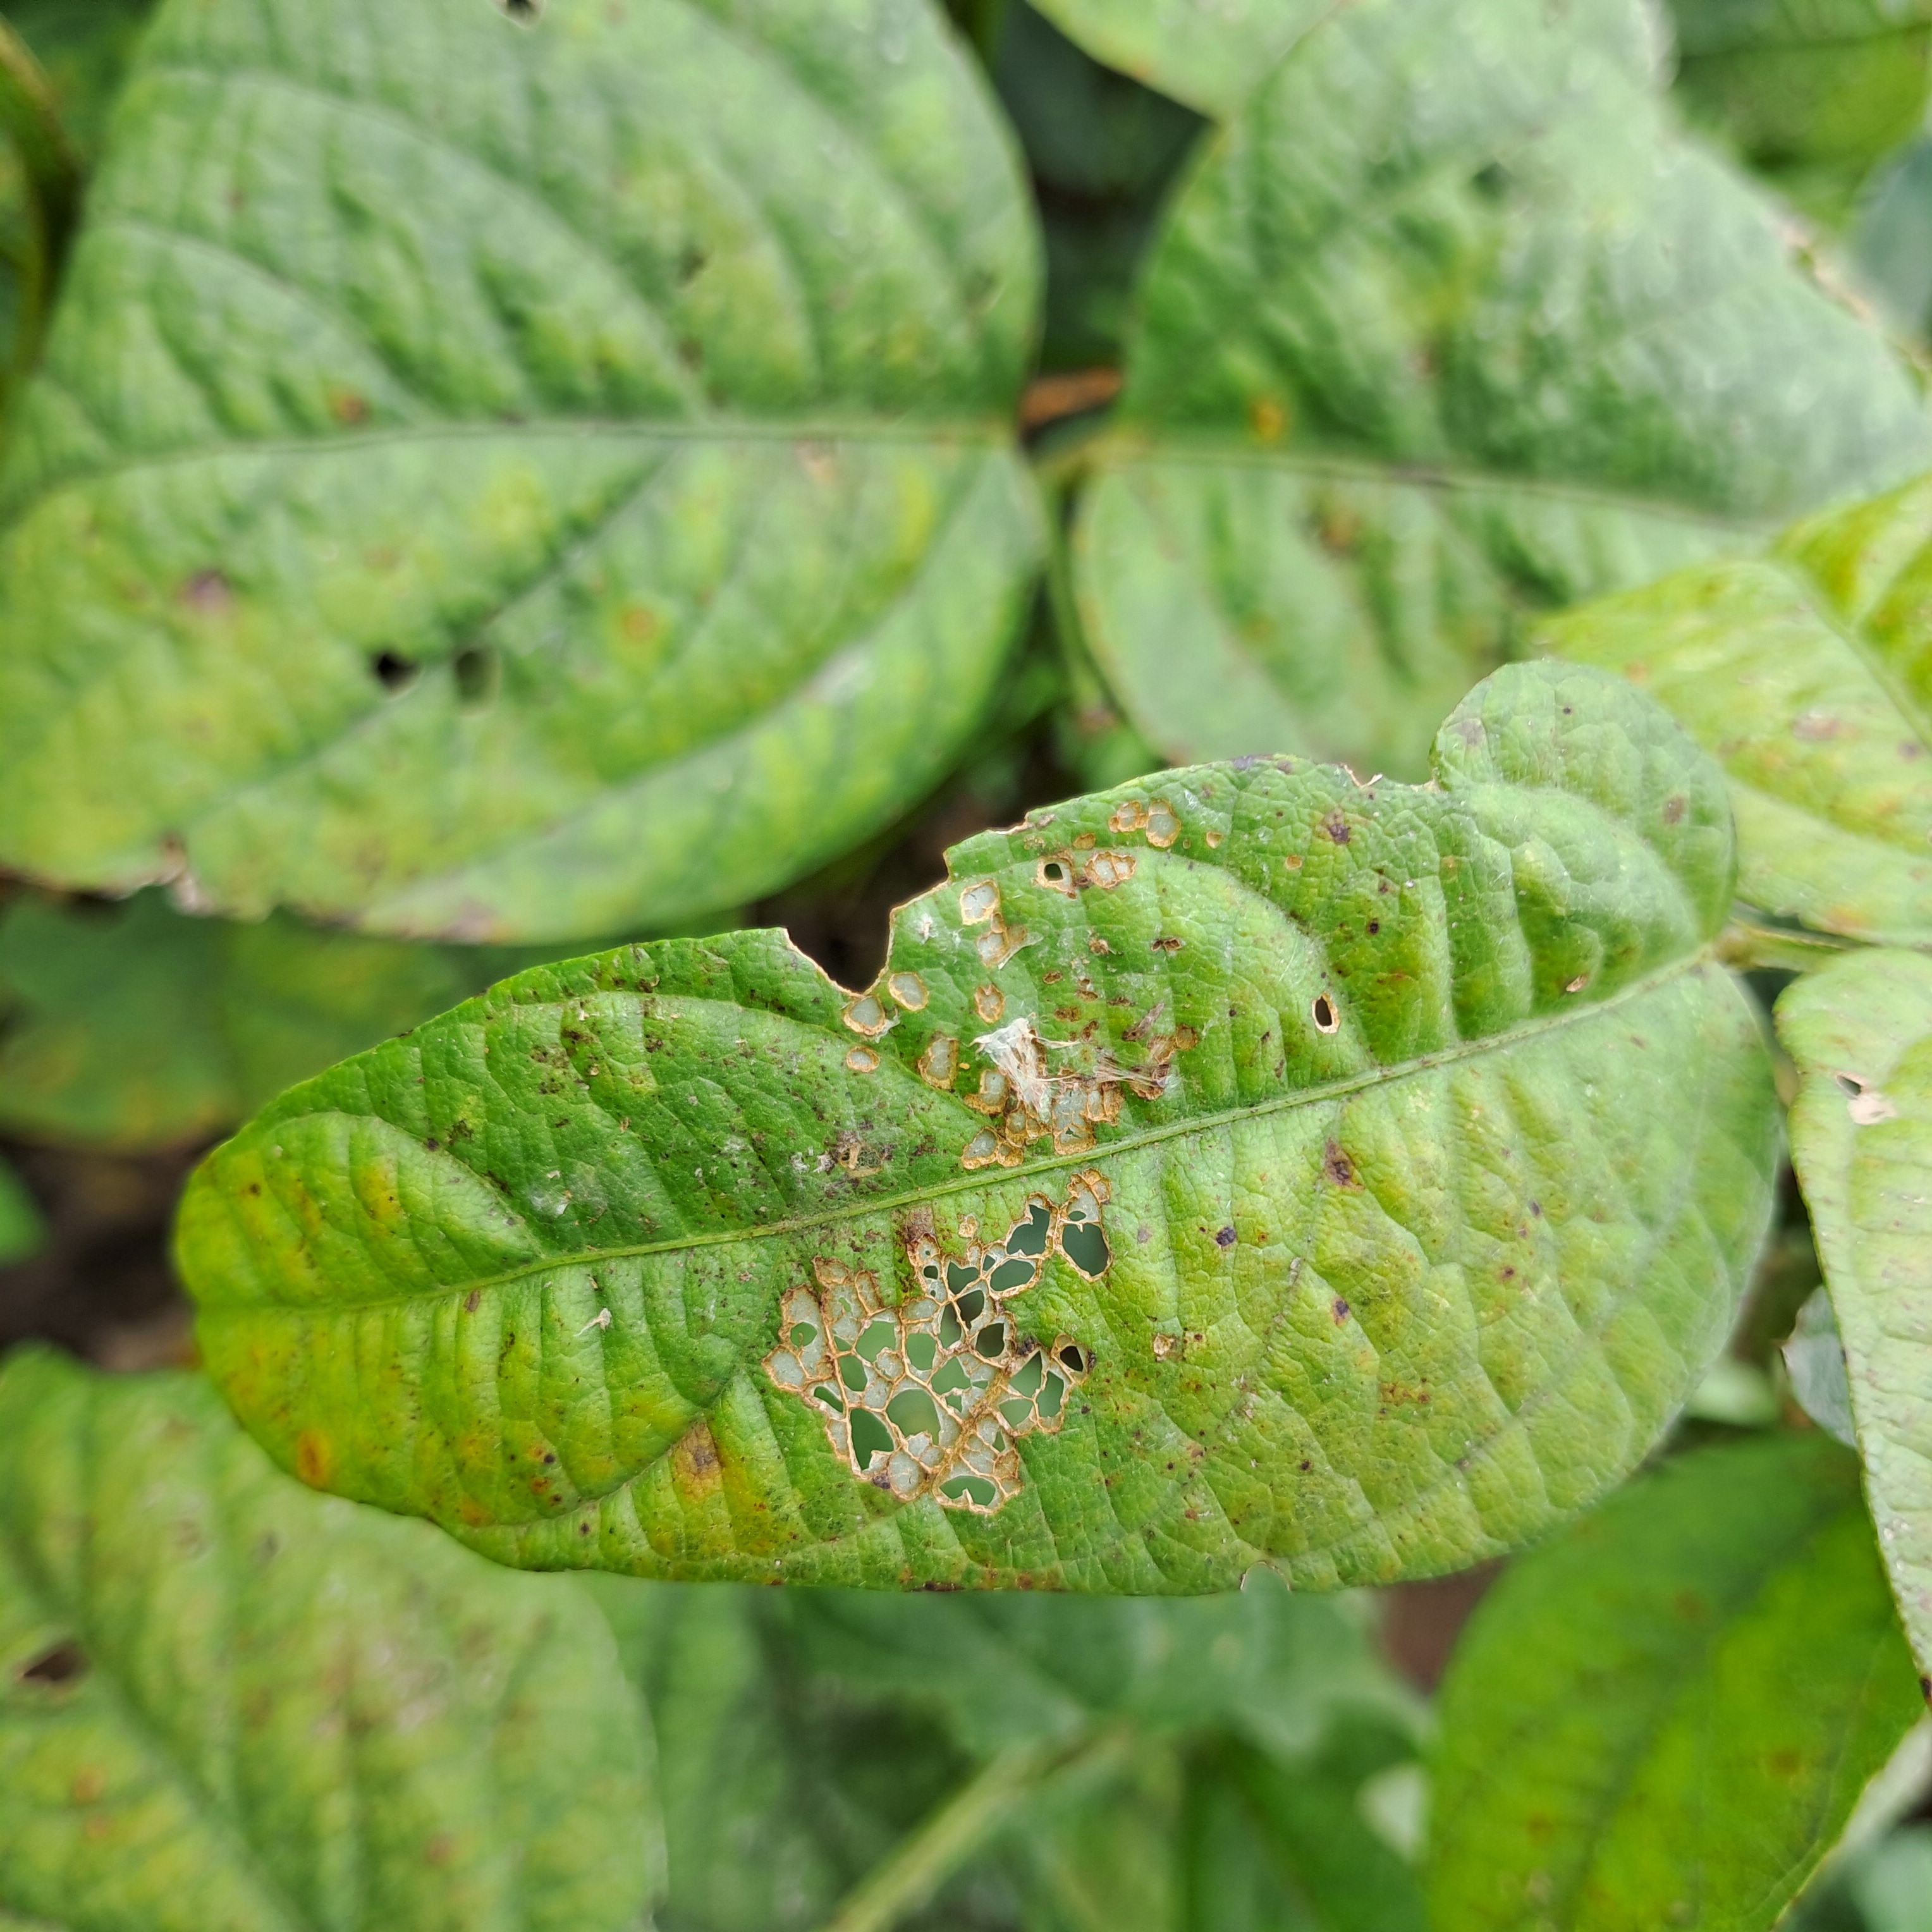
Label: Caterpillar_Semilooper_Pest